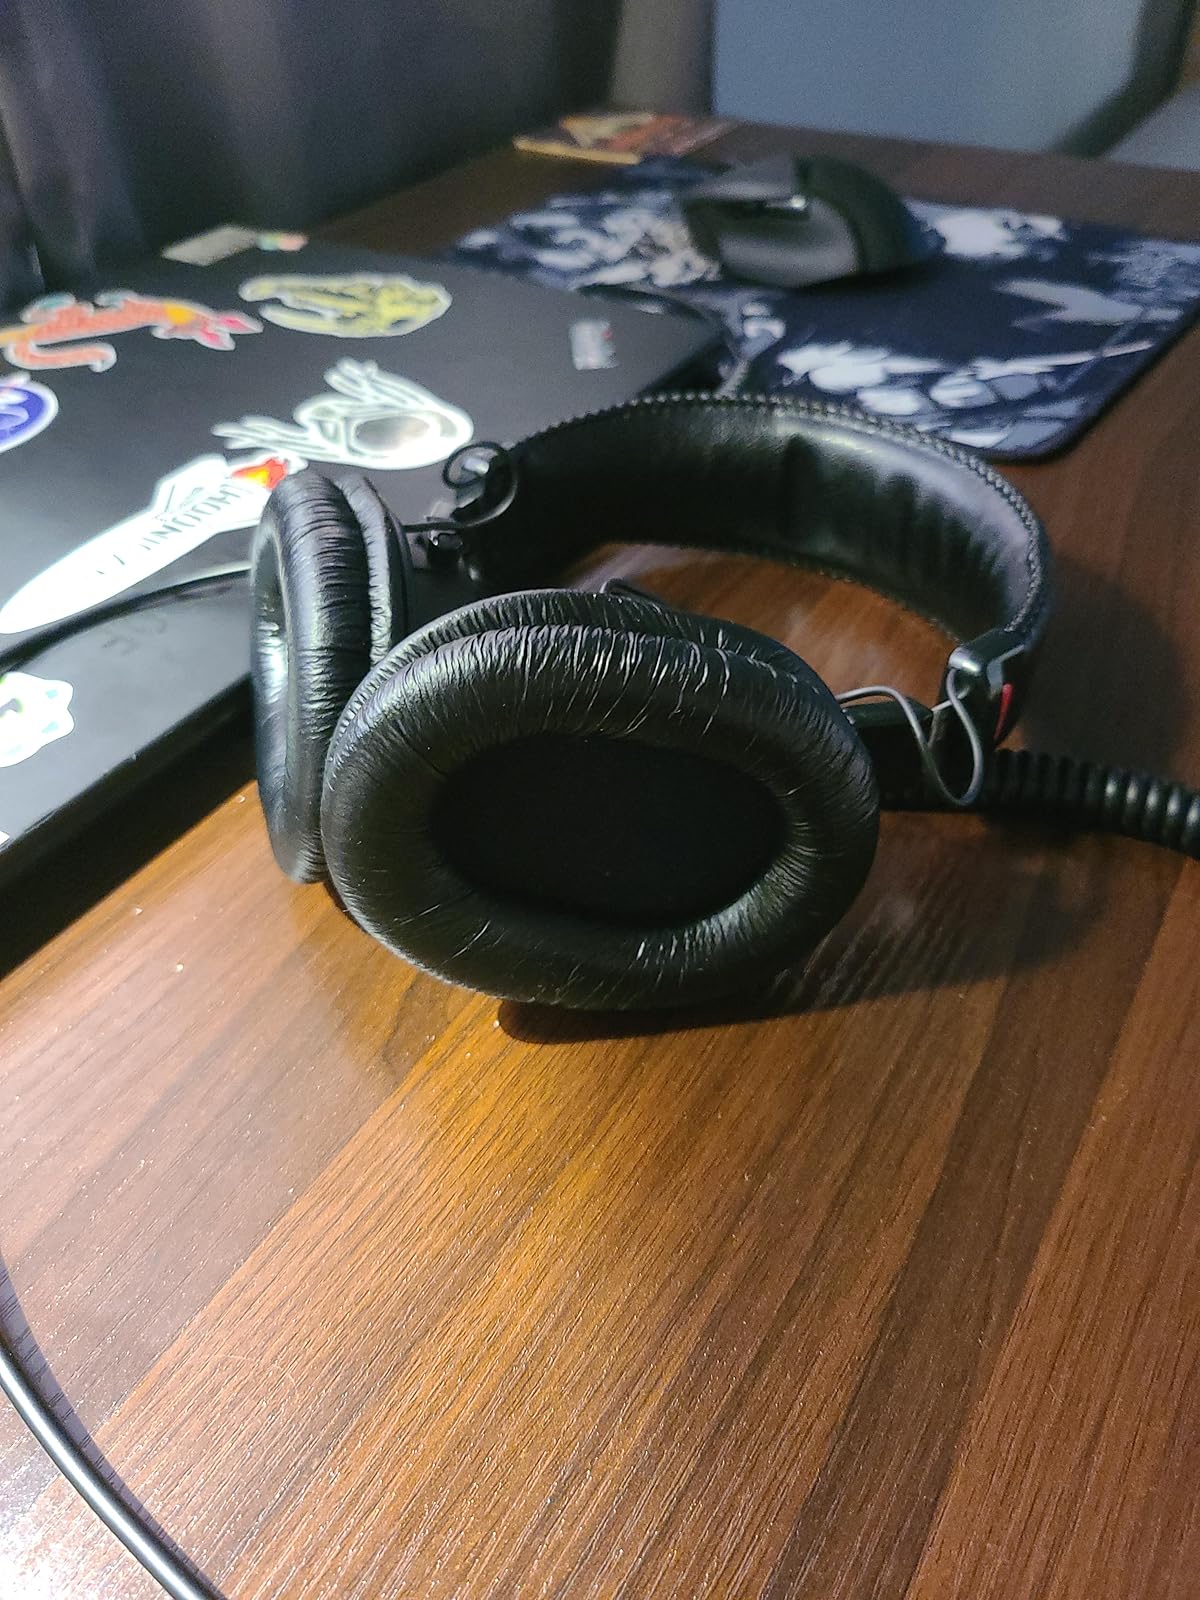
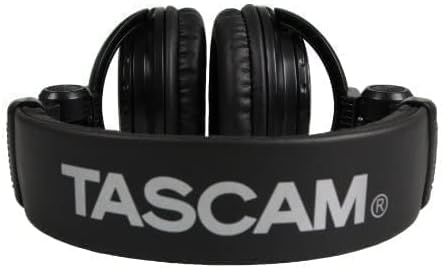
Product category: headphones
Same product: no